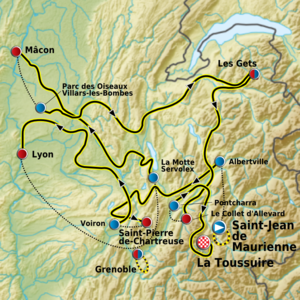
Parcours du Critérium du Dauphiné
La 63ᵉ édition du Critérium du Dauphiné a lieu du 5 au 12 juin 2011. Il s'agit de la 15ᵉ épreuve de l'UCI World Tour 2011.
La 67ᵉ édition du Critérium du Dauphiné a eu lieu du 7 au 14 juin 2015. C'est la seizième épreuve de l'UCI World Tour 2015.